R. R. Brown

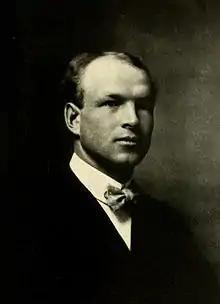
Brown pictured in "The Calyx 1908", Washington and Lee yearbook

Robert Roswell "Buster" Brown (November 28, 1879 – December 24, 1950) was an American football player, coach of football, basketball, and baseball, and college athletics administrator. After playing college football at Dartmouth College, he coached football teams at Virginia Tech, North Carolina, Washington and Lee, and Tulane. In 1910, he moved to Roswell, New Mexico, where he served for more than 25 years as the football coach and athletic director at the New Mexico Military Institute.